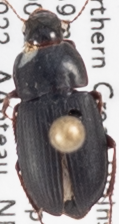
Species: Harpalus opacipennis
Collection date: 2022-08-23
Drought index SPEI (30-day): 0.03
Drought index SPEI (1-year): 0.8
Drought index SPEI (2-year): -0.62